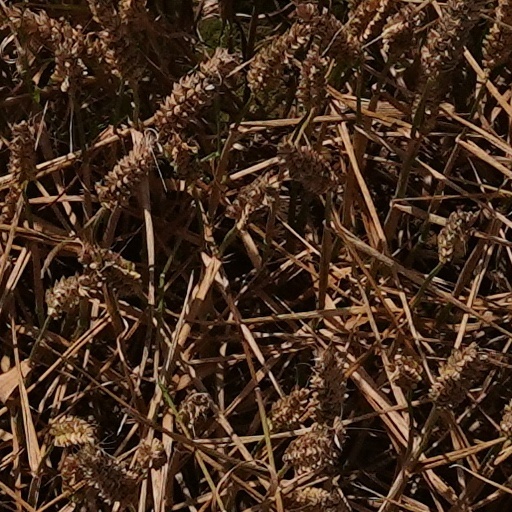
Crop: wheat